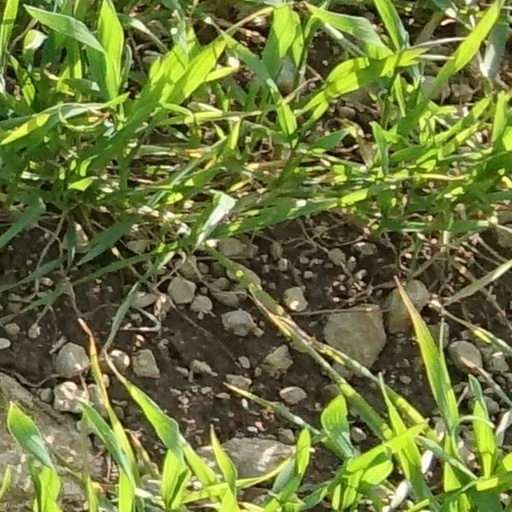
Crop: wheat